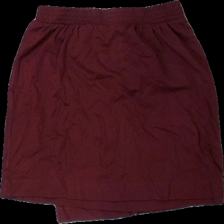
View: back
Type: Dress
Category: Ladies
Brand: Not in the list
Brand text on label: Black Stormy
Colors: Purple
Material: 55% viscose, 45% nylon
Cut: Regular
Size: M
Season: All
Price range: 50-100
Recommended usage: Reuse